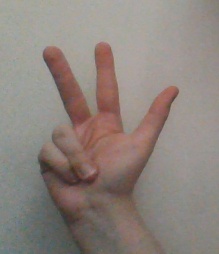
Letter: al